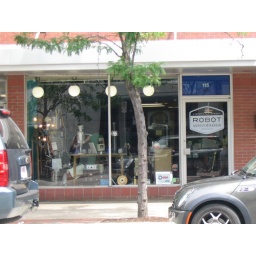
There are cute robots in the window